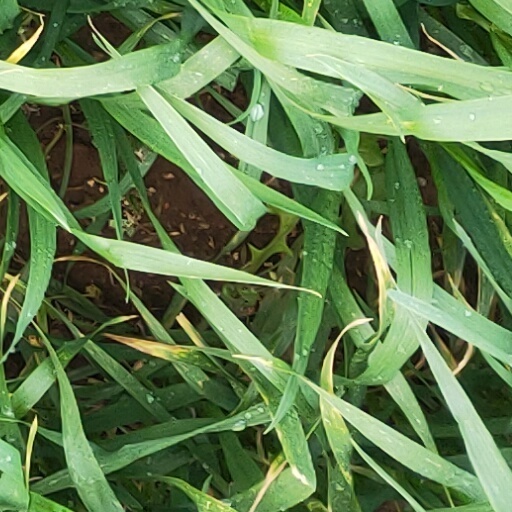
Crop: wheat